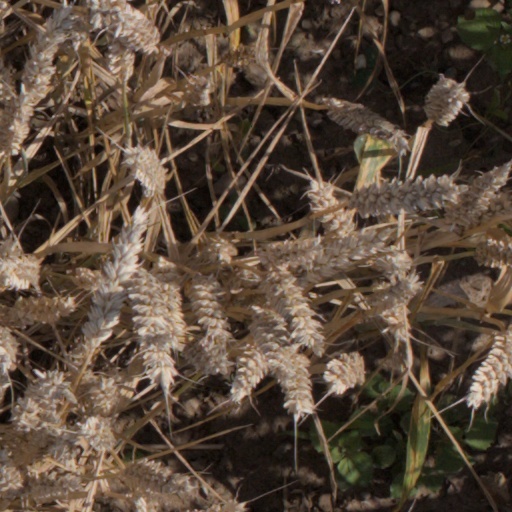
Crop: wheat